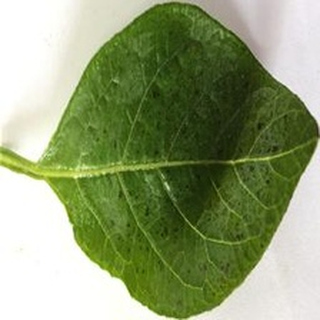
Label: potato_early_blight